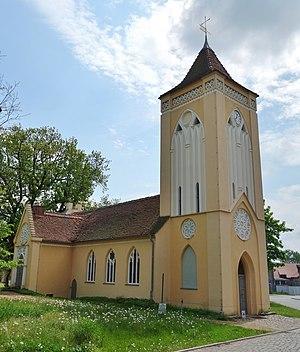
Vue du nord-ouest de l'église de Paretz, ville de Ketzin/Havel, arrondissement Pays de la Havel, état fédéral de Brandebourg, Allemagne Object location52°